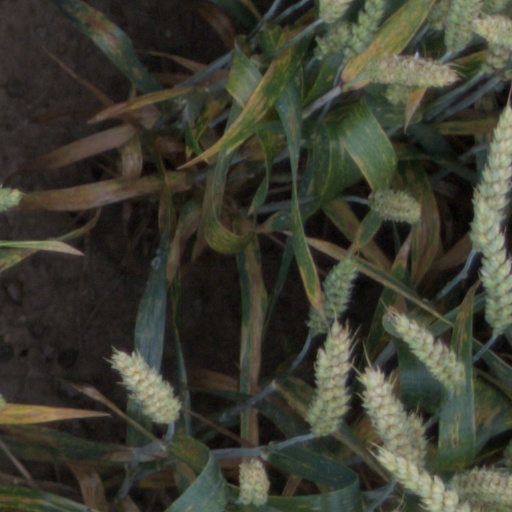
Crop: wheat